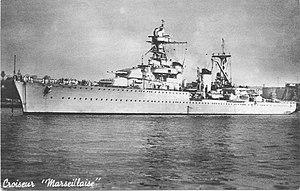
La Marseillaise est un croiseur léger de classe La Galissonnière en service dans la marine française de 1937 à 1942.